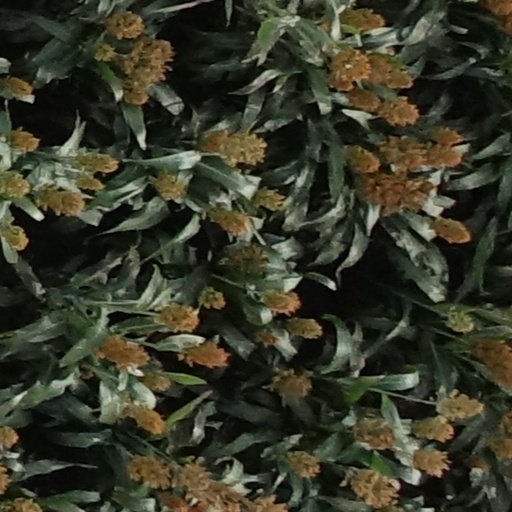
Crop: sorghum